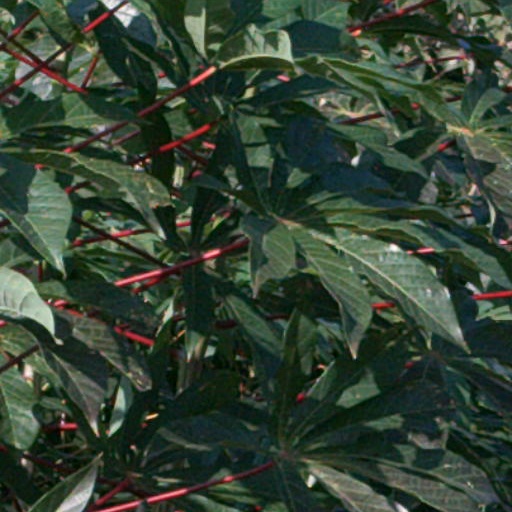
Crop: cassava